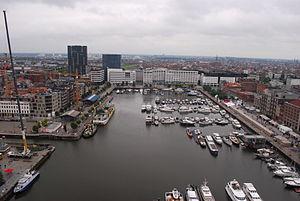
Vue sur le Willemdok à Anvers.